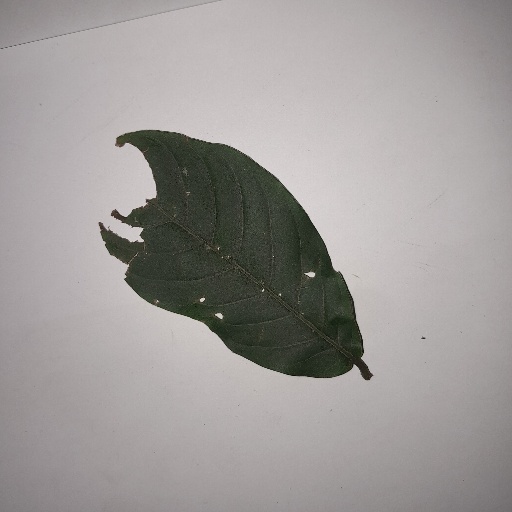
Species: HariTaki
Leaf condition: Bacterial Spot